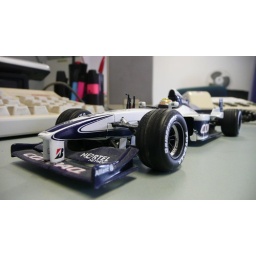
A model F1 car on my desk in work. a bit bruised and battered